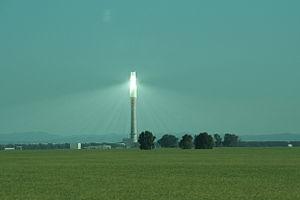
La centrale solaire à concentration Solar Tres, appelée aussi Gemasolar, est une centrale solaire d'une puissance de 19,9 MW électriques, située à l'ouest de la ville de Écija, en Andalousie.